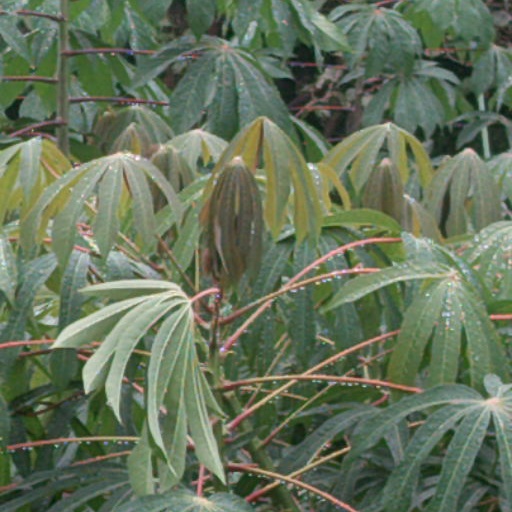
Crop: cassava